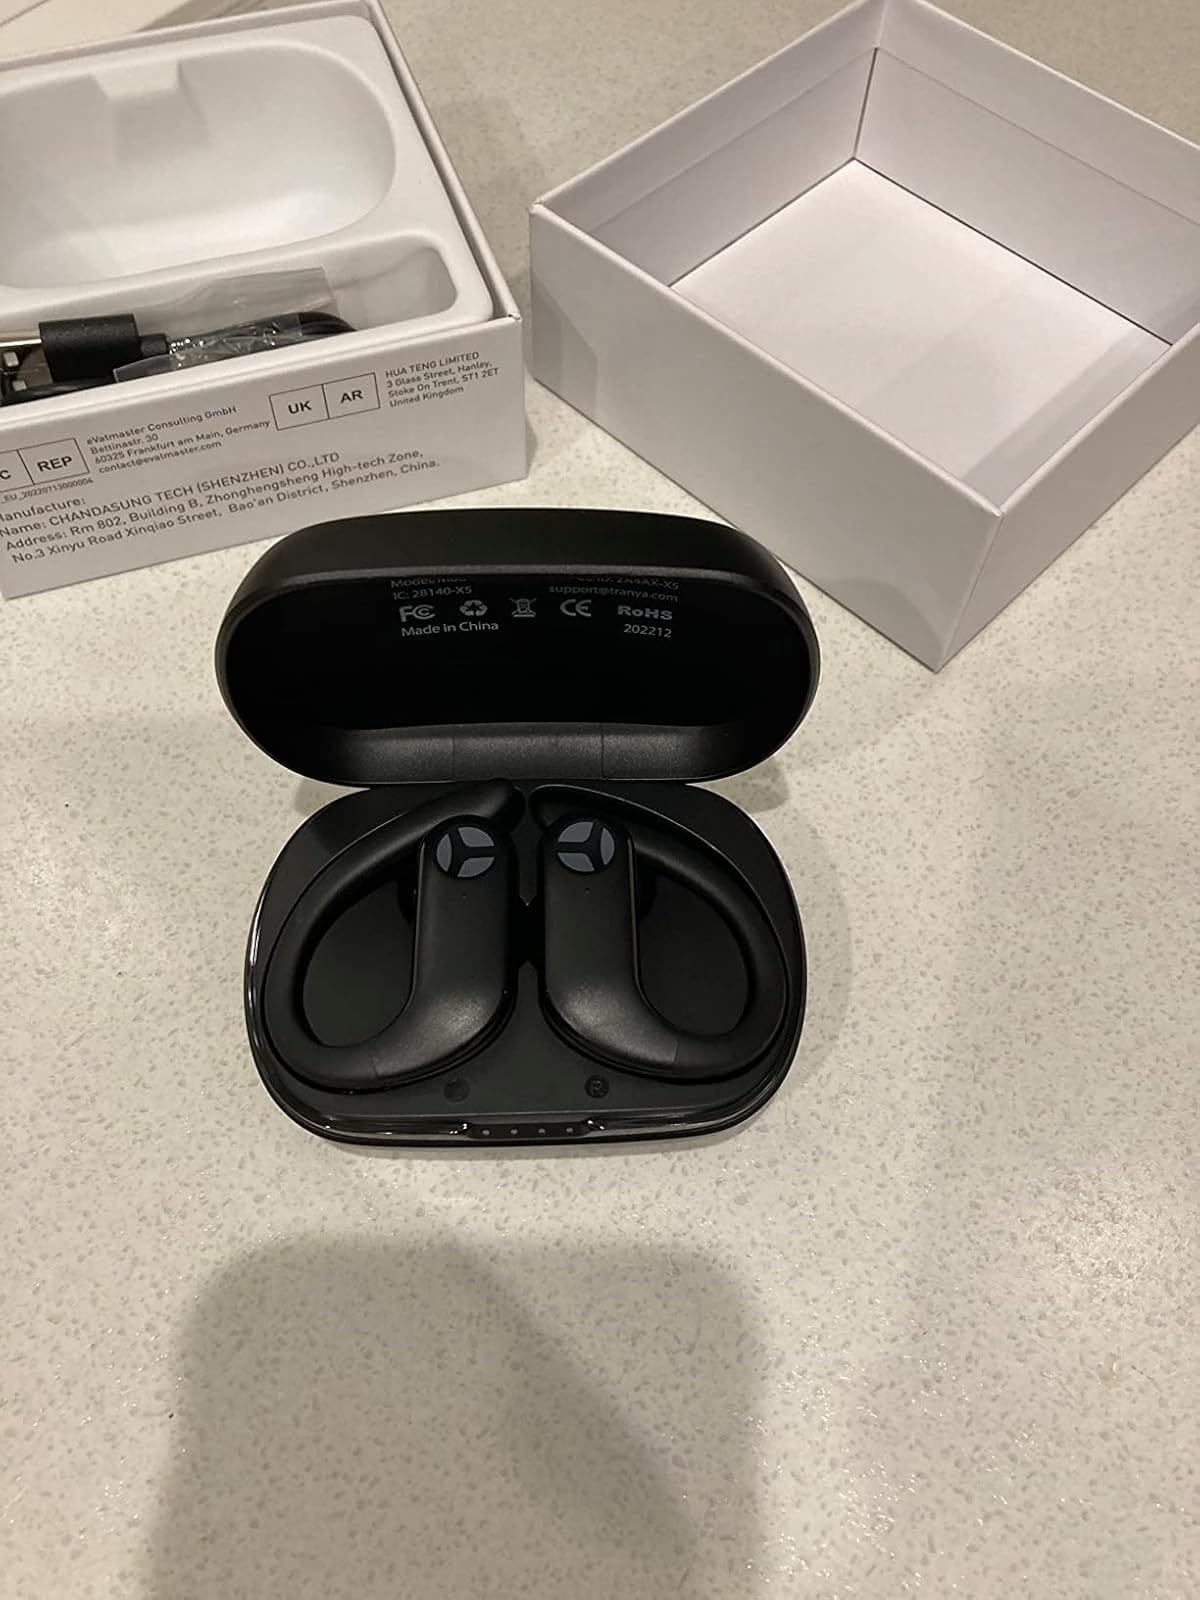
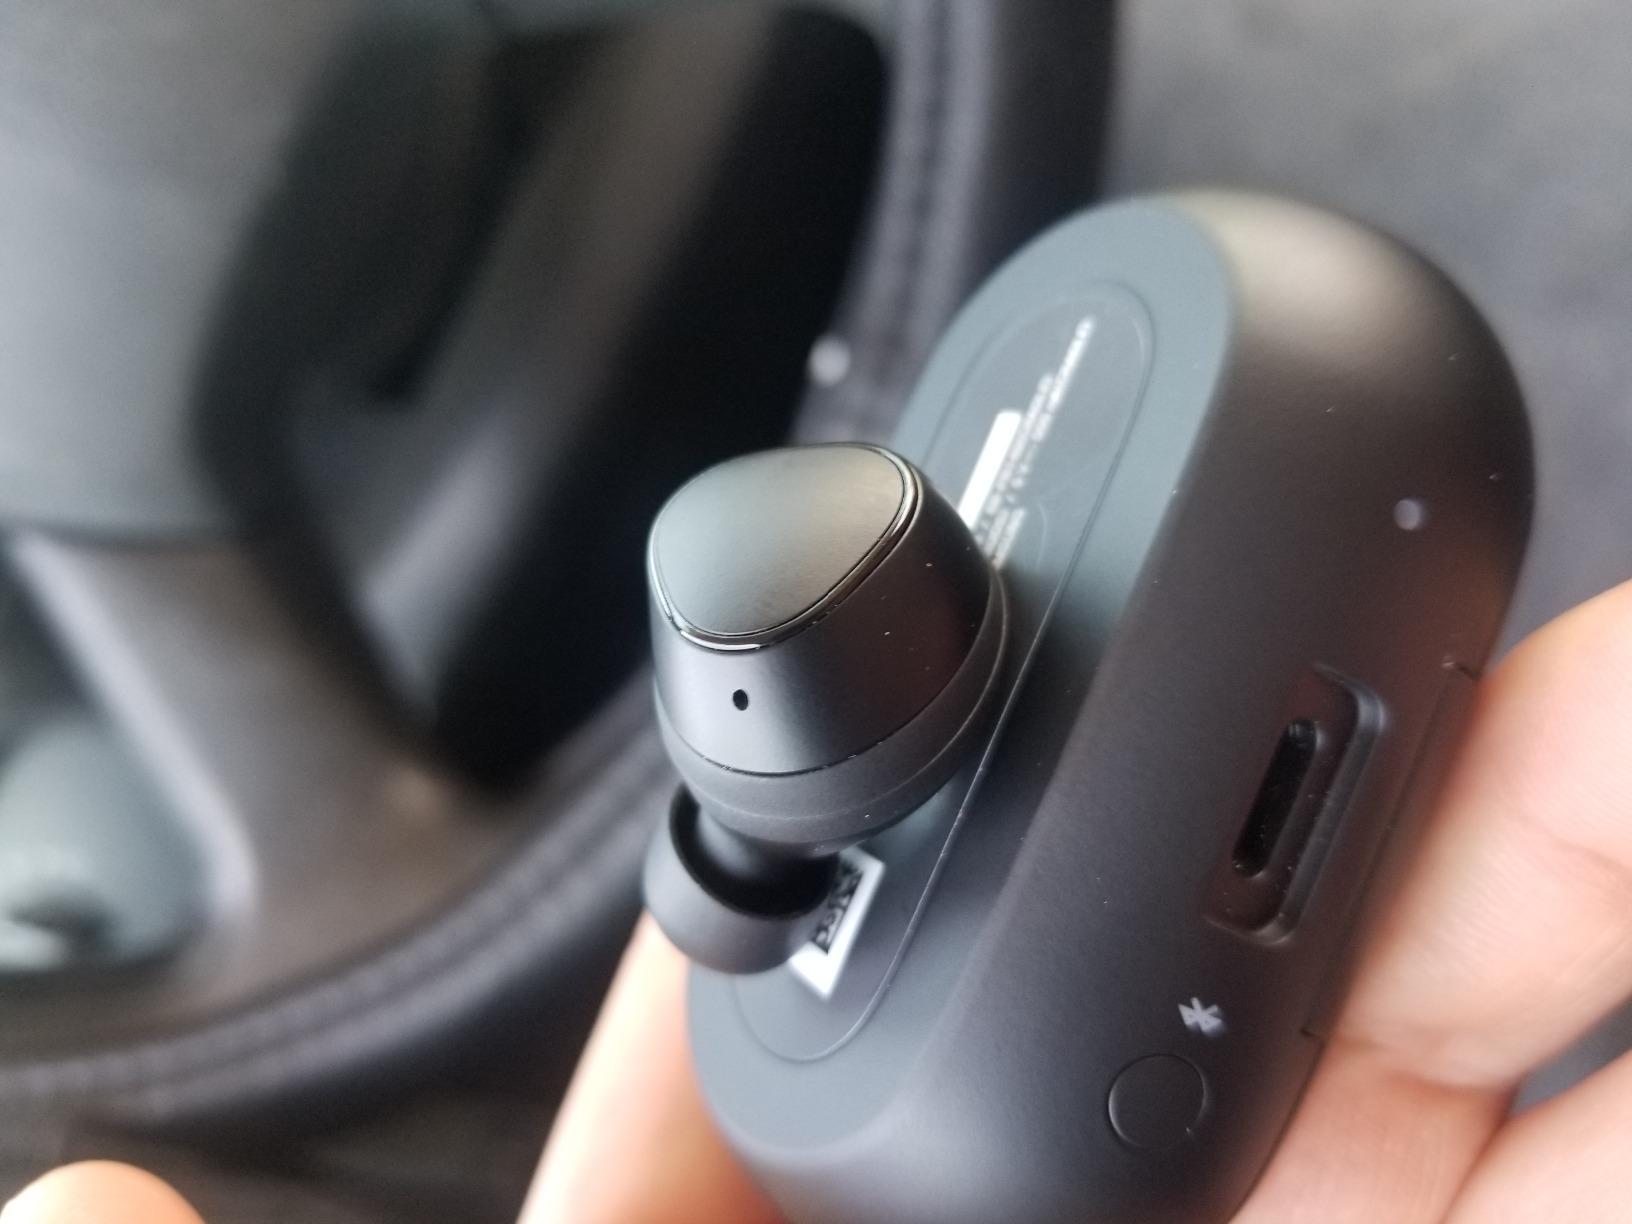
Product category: earbuds
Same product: no